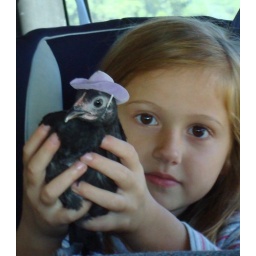
cowboy hat wearing bantam modern game bird in black